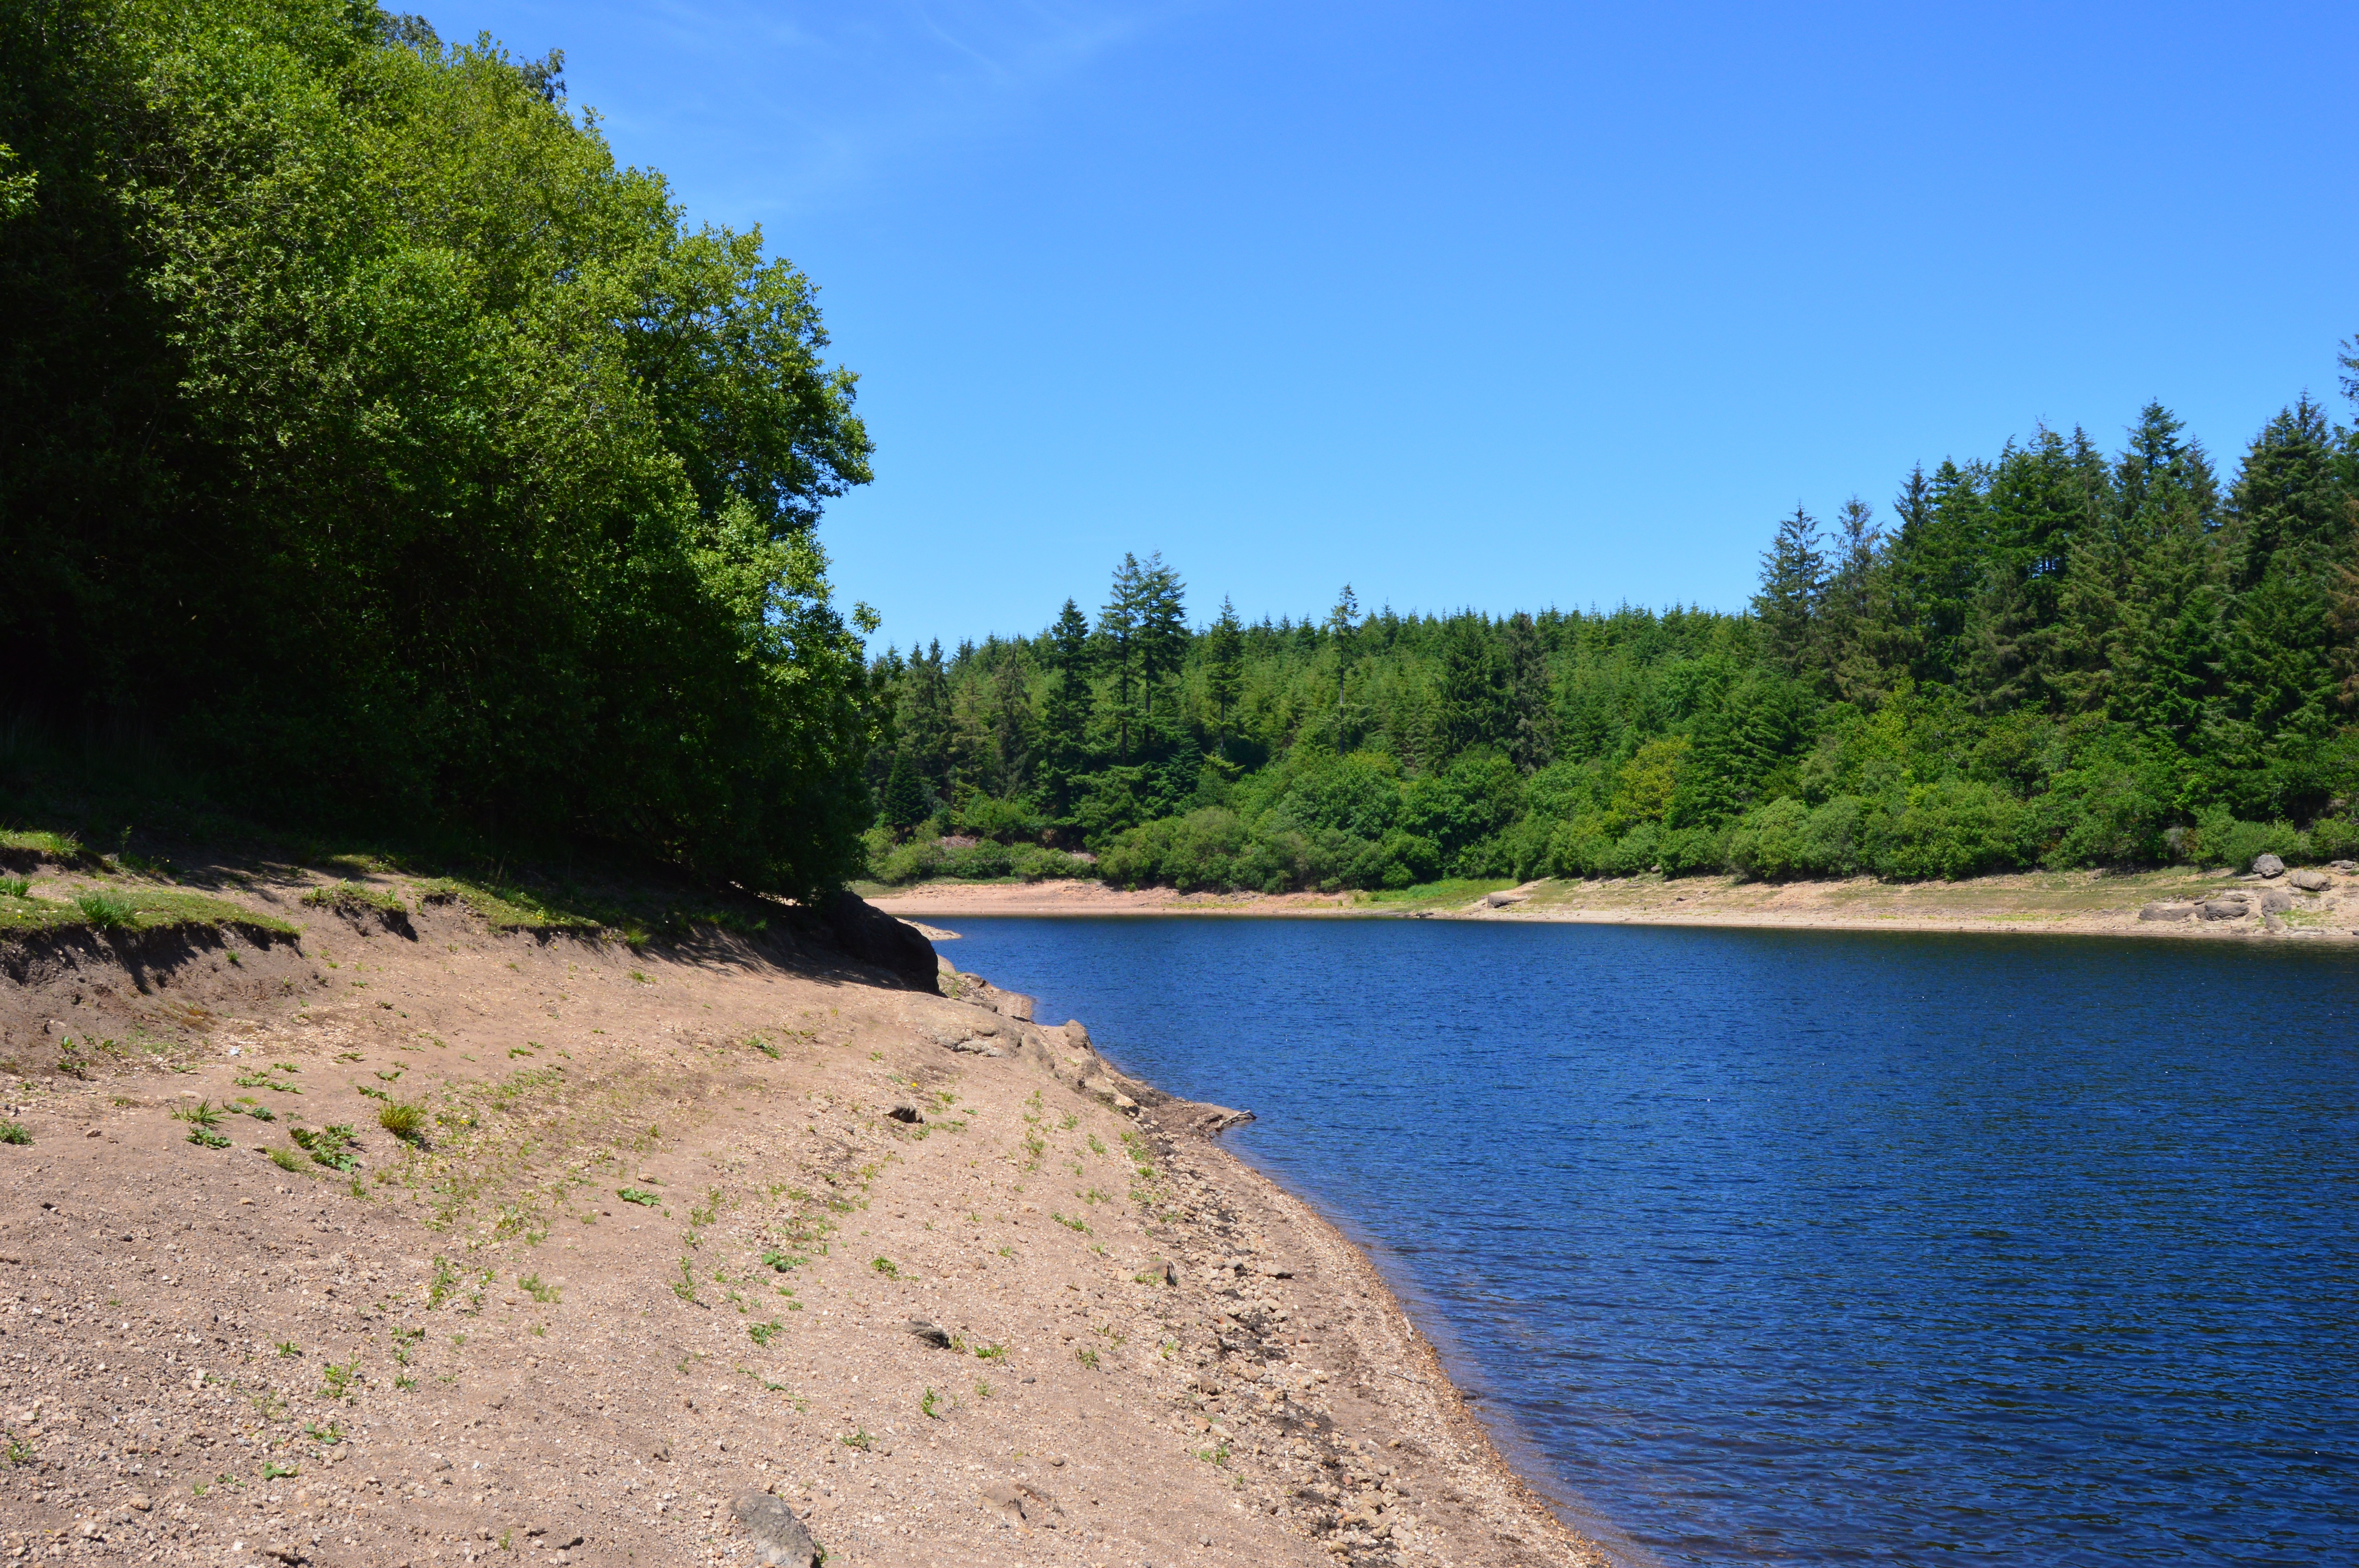
landscape, water, sky, shore, lake, river, bay, blue, reservoir, waterway, body of water, sunny, loch, trenchford